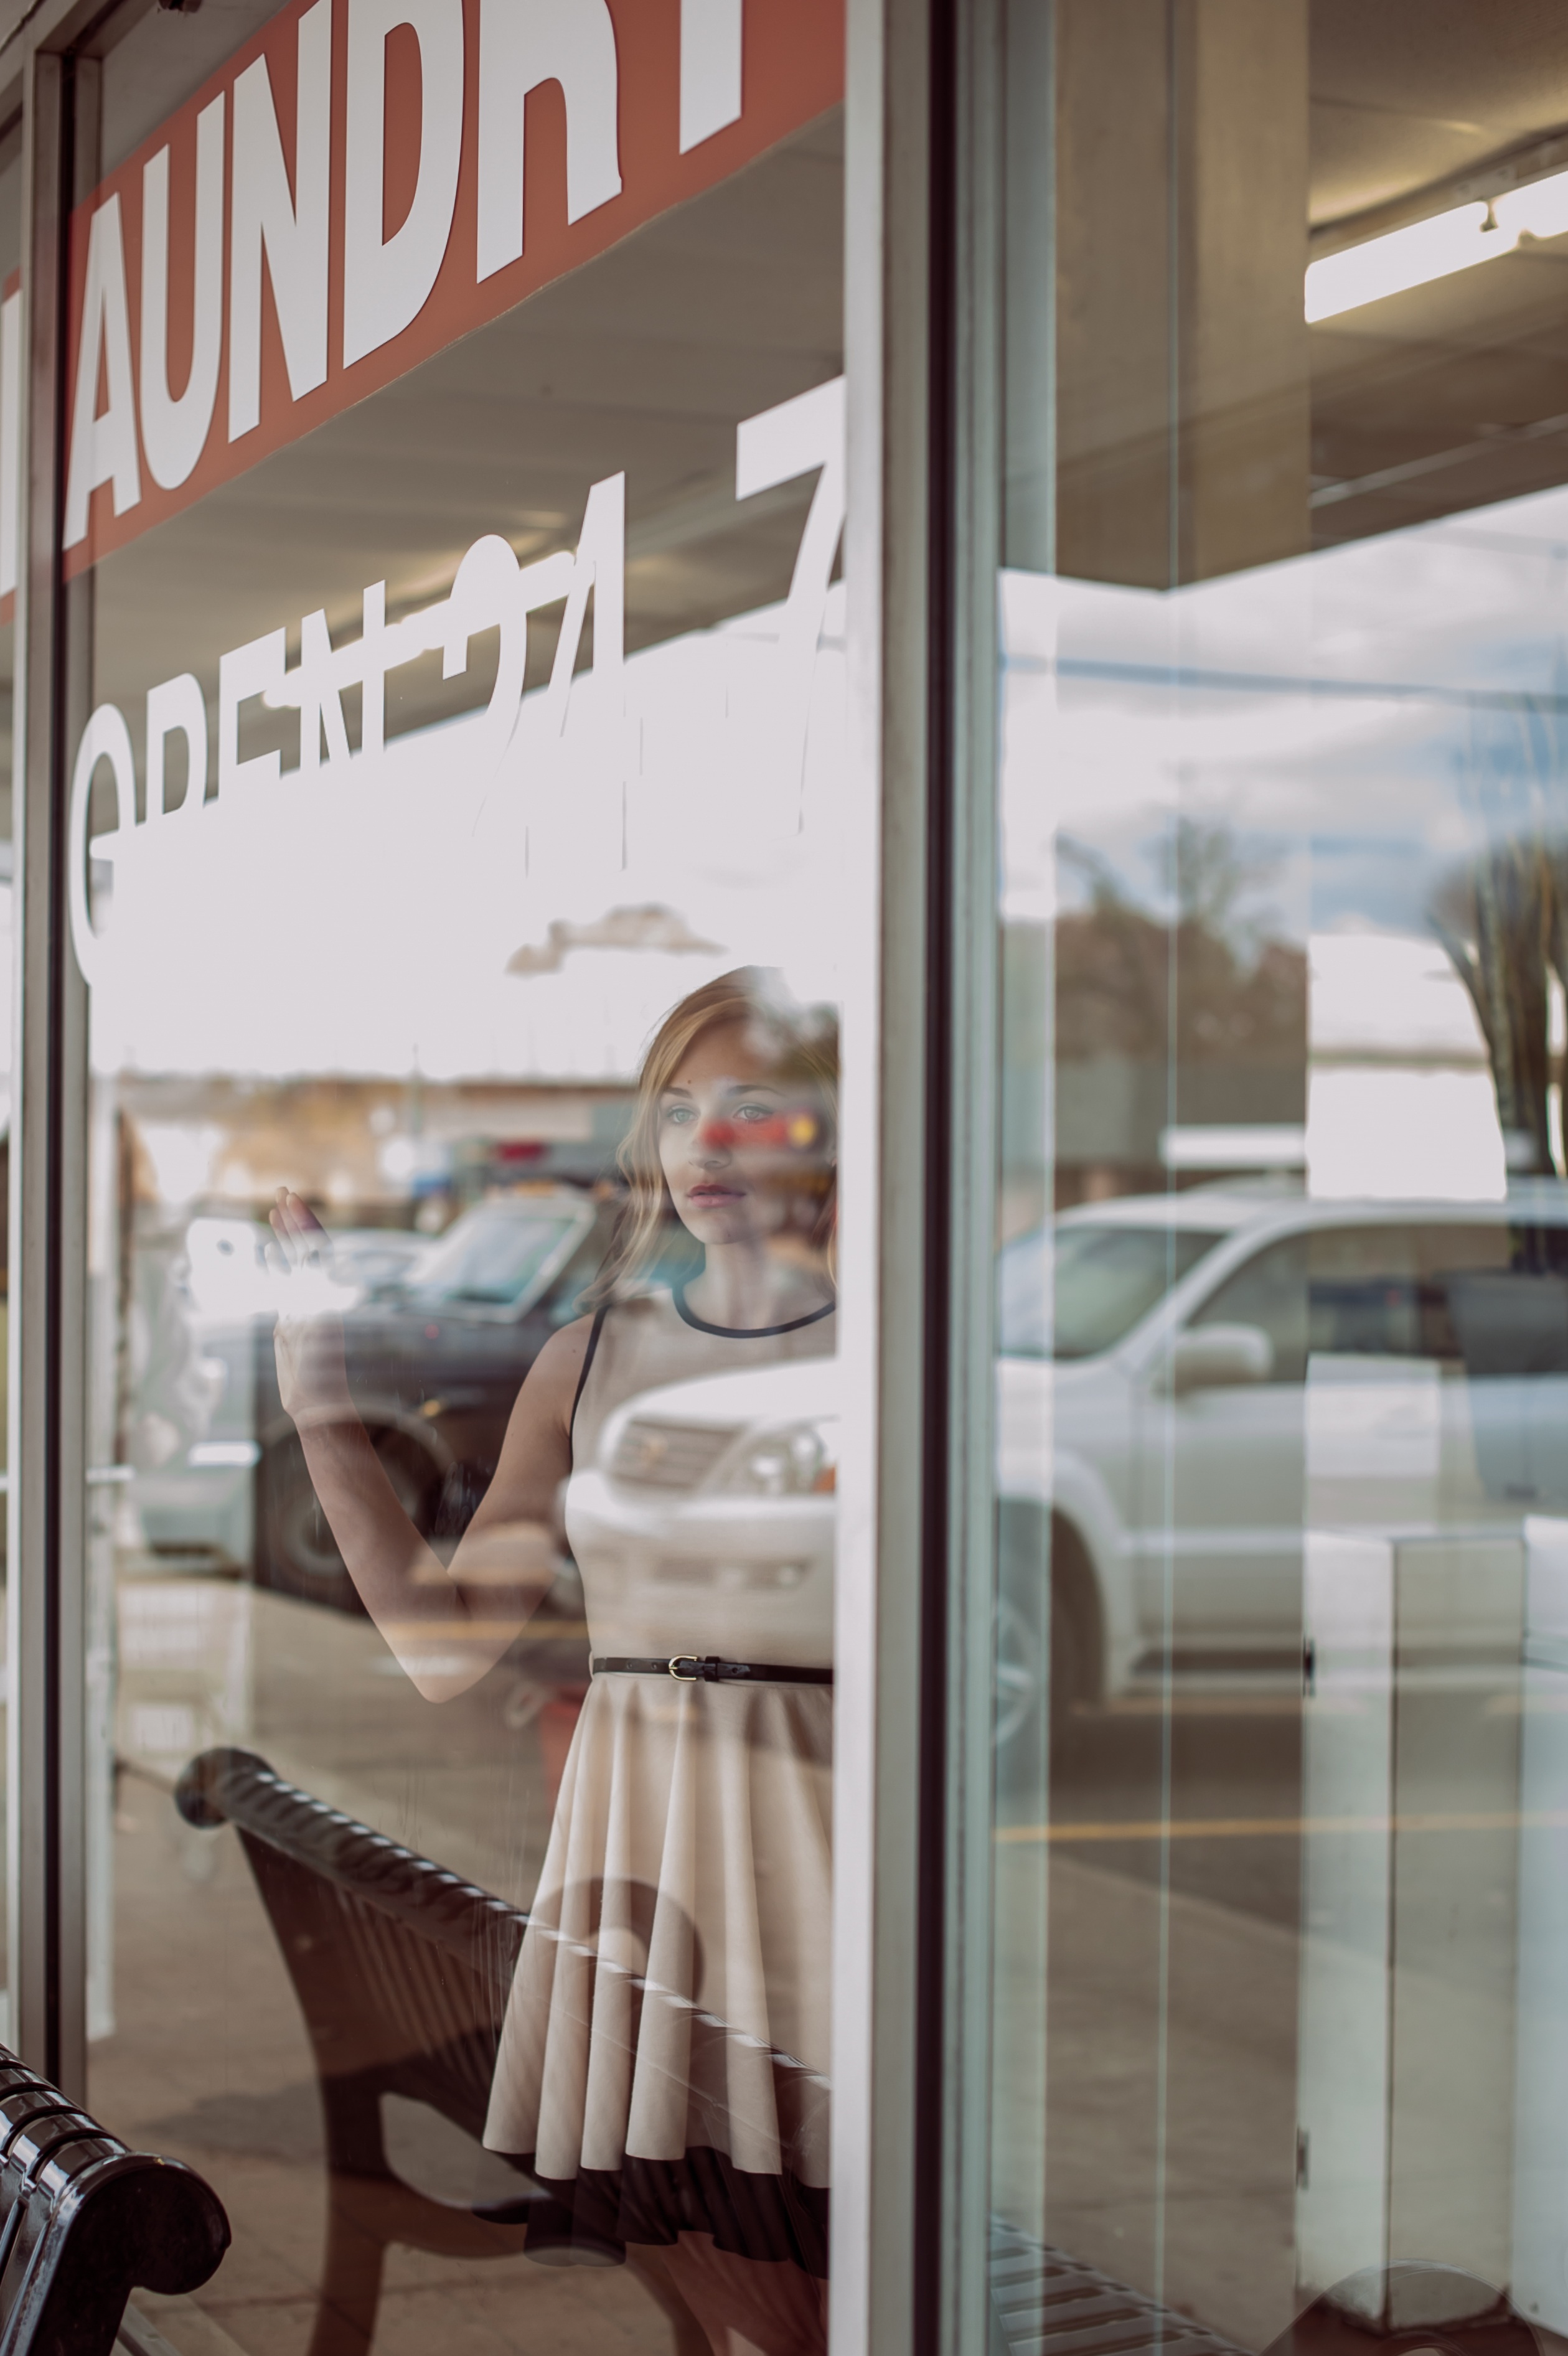
girl, woman, window, home, furniture, room, door, laundry, laundromat, interior design, design, display window, window covering